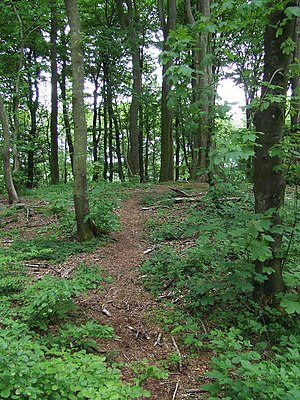
Natura 2000-område nr. 54 Yding Skov og Ejer Skov
En af de 3 bronzealderhøje på Yding skovhøj
Natura 2000-område nr. 54 Yding Skov og Ejer Skov er et EU-habitatområde, der har et areal på i alt 130 hektar, hvoraf 123 ha er skov.